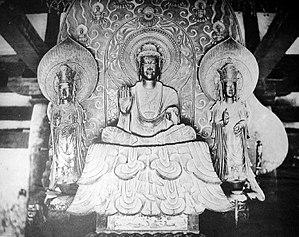
Tori Busshi est un sculpteur japonais actif de la fin du VIᵉ siècle au début du VIIᵉ siècle. Il est originaire du clan Kuratsukuri et son titre complet est Shiba no Kuratsukuri-be no Obito Tori Busshi; Busshi est un titre signifiant « le faiseur d'images bouddhistes ». Au début du VIIᵉ siècle, Tori Busshi est le sculpteur favori de Soga no Umako et du prince Shōtoku. Ces mécènes de haut rang indiquent que Tori est hautement estimé en tant qu'artiste et qu'il n'est pas seulement un artisan anonyme. De nombreuses sculptures en bronze doré de la période Asuka sont attribuées à Tori et à son atelier. Le travail de l'artiste représente parfaitement la sculpture japonaise de cette époque, avec ses solides figures géométriques aux poses orientées de face caractéristiques.